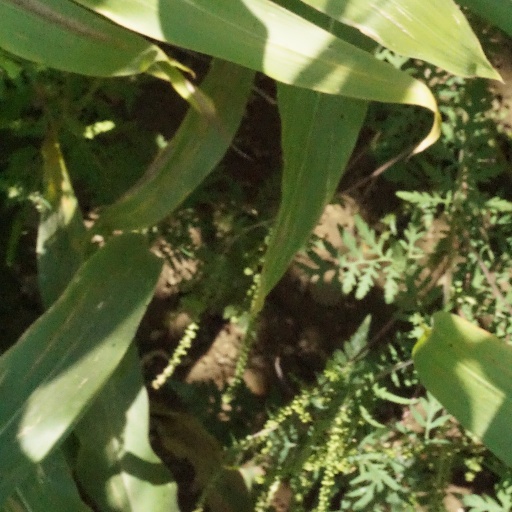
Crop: maize; corn